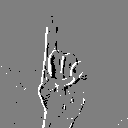
ASL letter: z